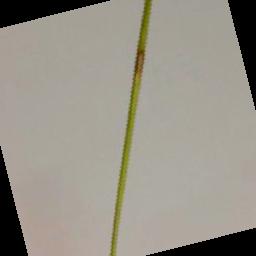
Label: Rice___Leaf_Blast